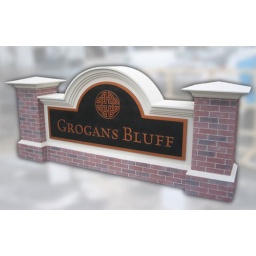
Residential sign monument structure with faux brick on columns and base. Faux bonze plaque in HDU for graphic sign panel.